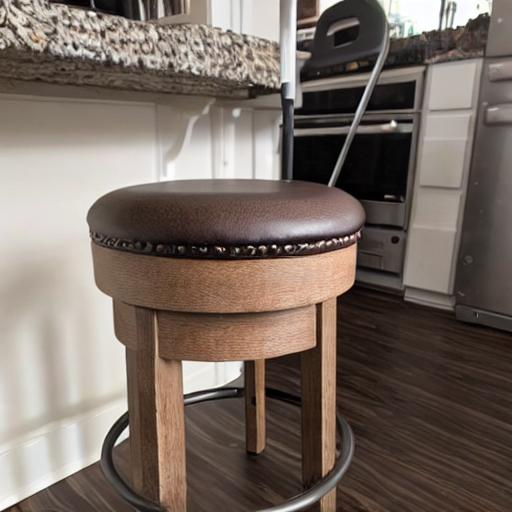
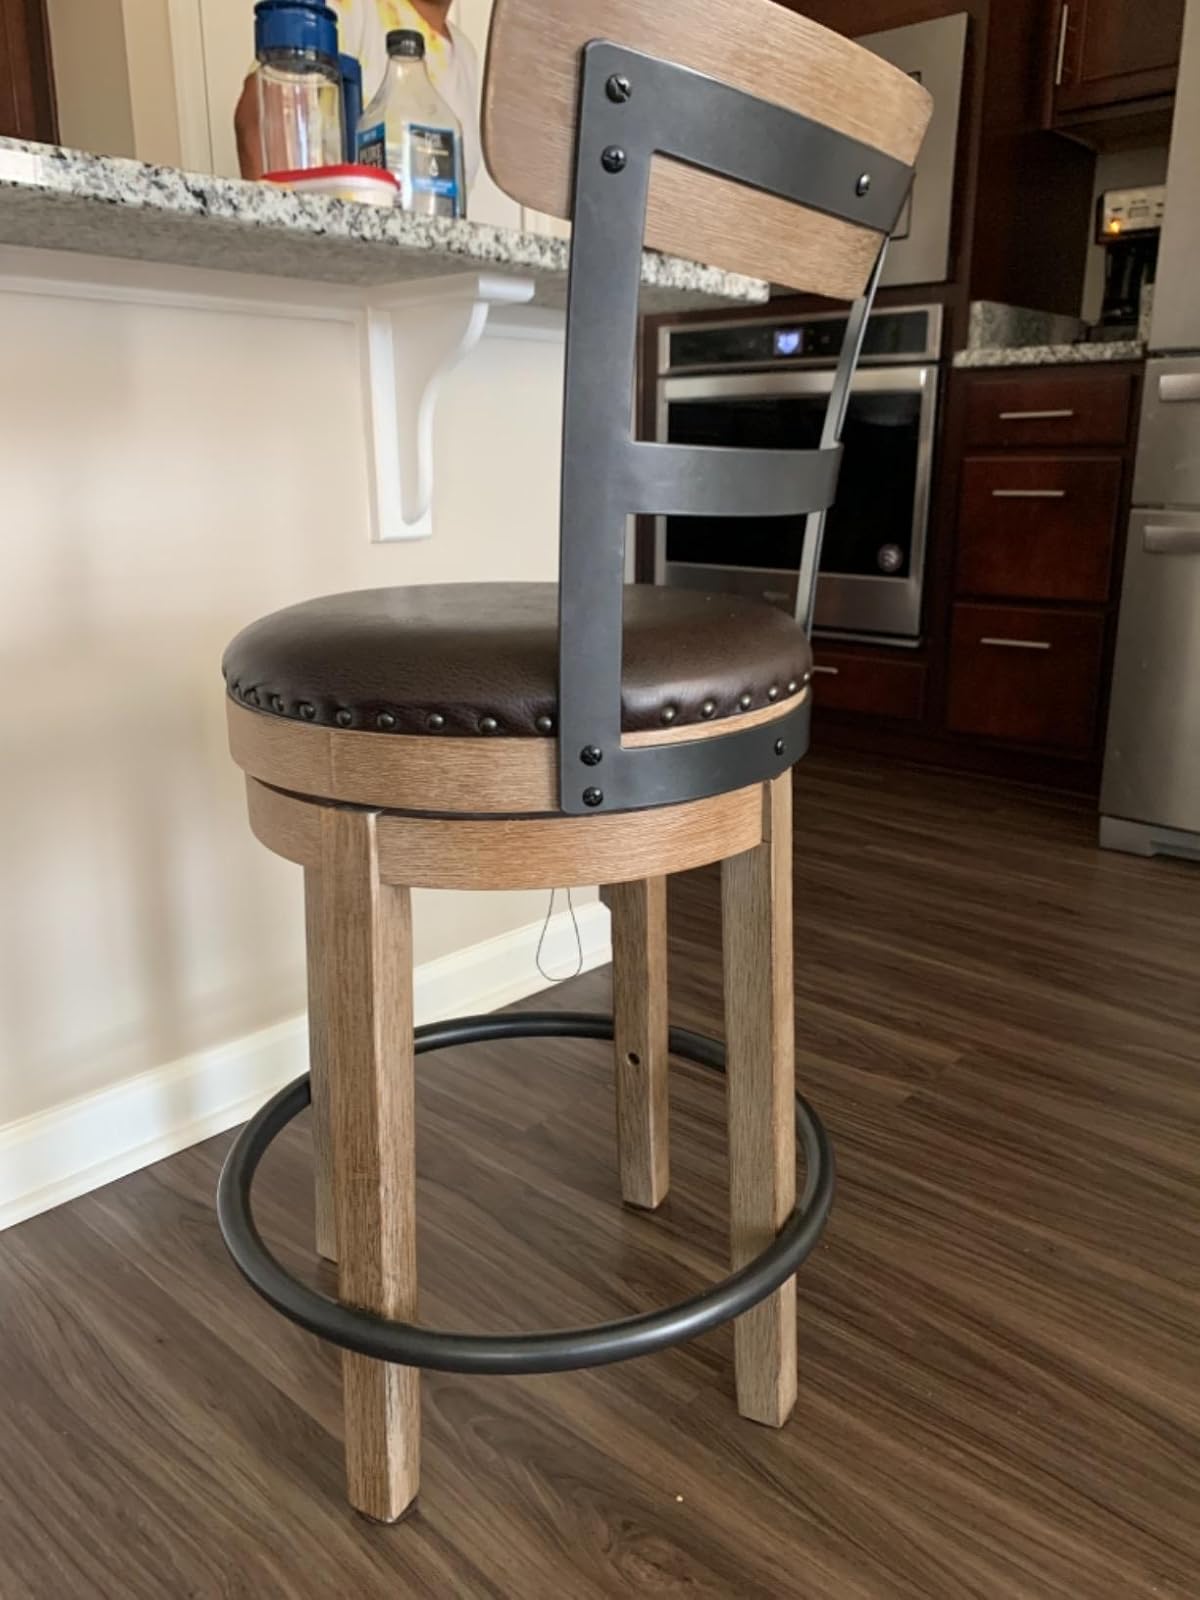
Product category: stool
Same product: no